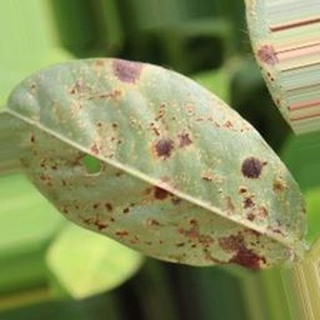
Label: groundnut_rust